Sister Against Sister

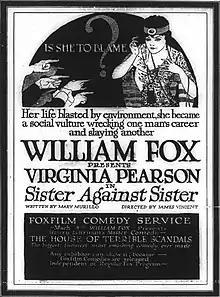

Sister Against Sister is a 1917 American silent drama film directed by James Vincent and starring Virginia Pearson, Maud Hall Macy and Walter Law.